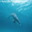
Label: dolphin